94th Light Anti-Aircraft Regiment, Royal Artillery

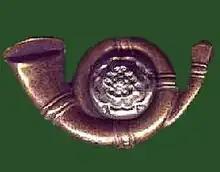
The KOYLI's cap badge.

The unit was originally formed at Kingston upon Hull on 28 May 1940 as 50th Holding Battalion, King's Own Yorkshire Light Infantry (KOYLI), as part of the rapid expansion of the Army with wartime conscripts. It converted to a normal infantry battalion on 9 October that year as 8th Battalion, KOYLI.